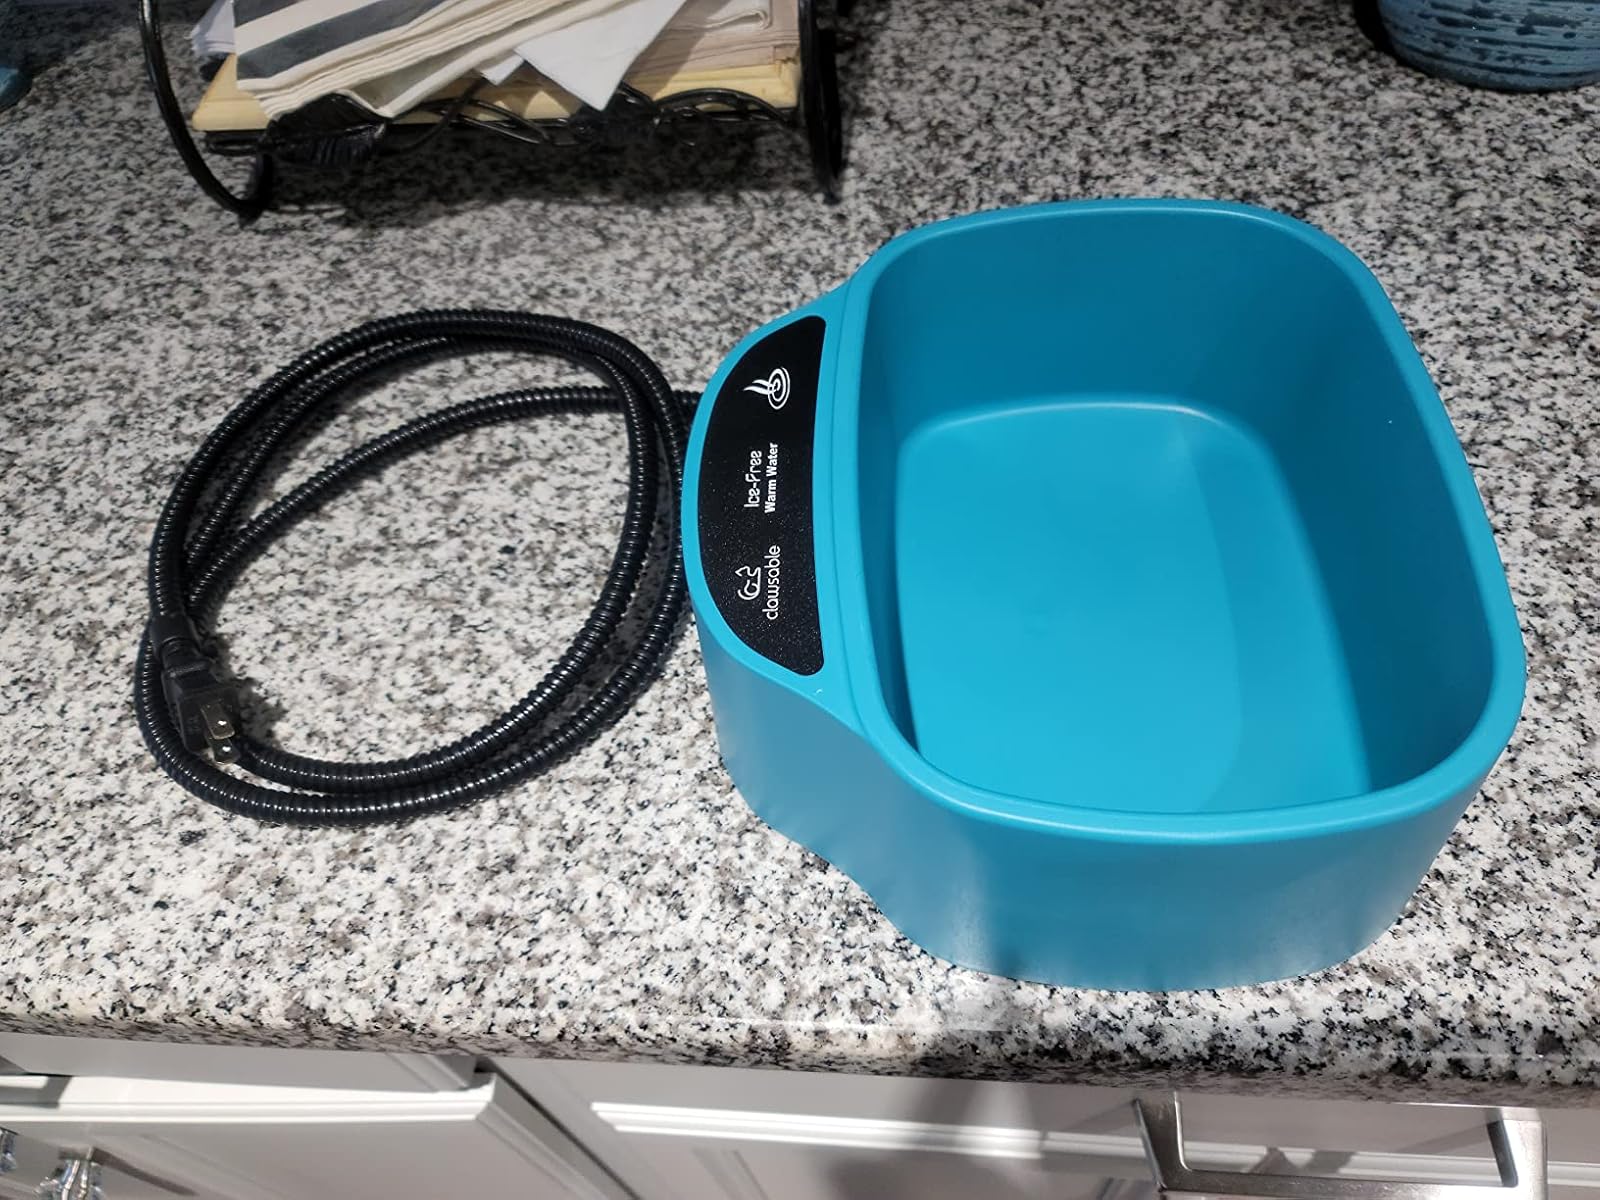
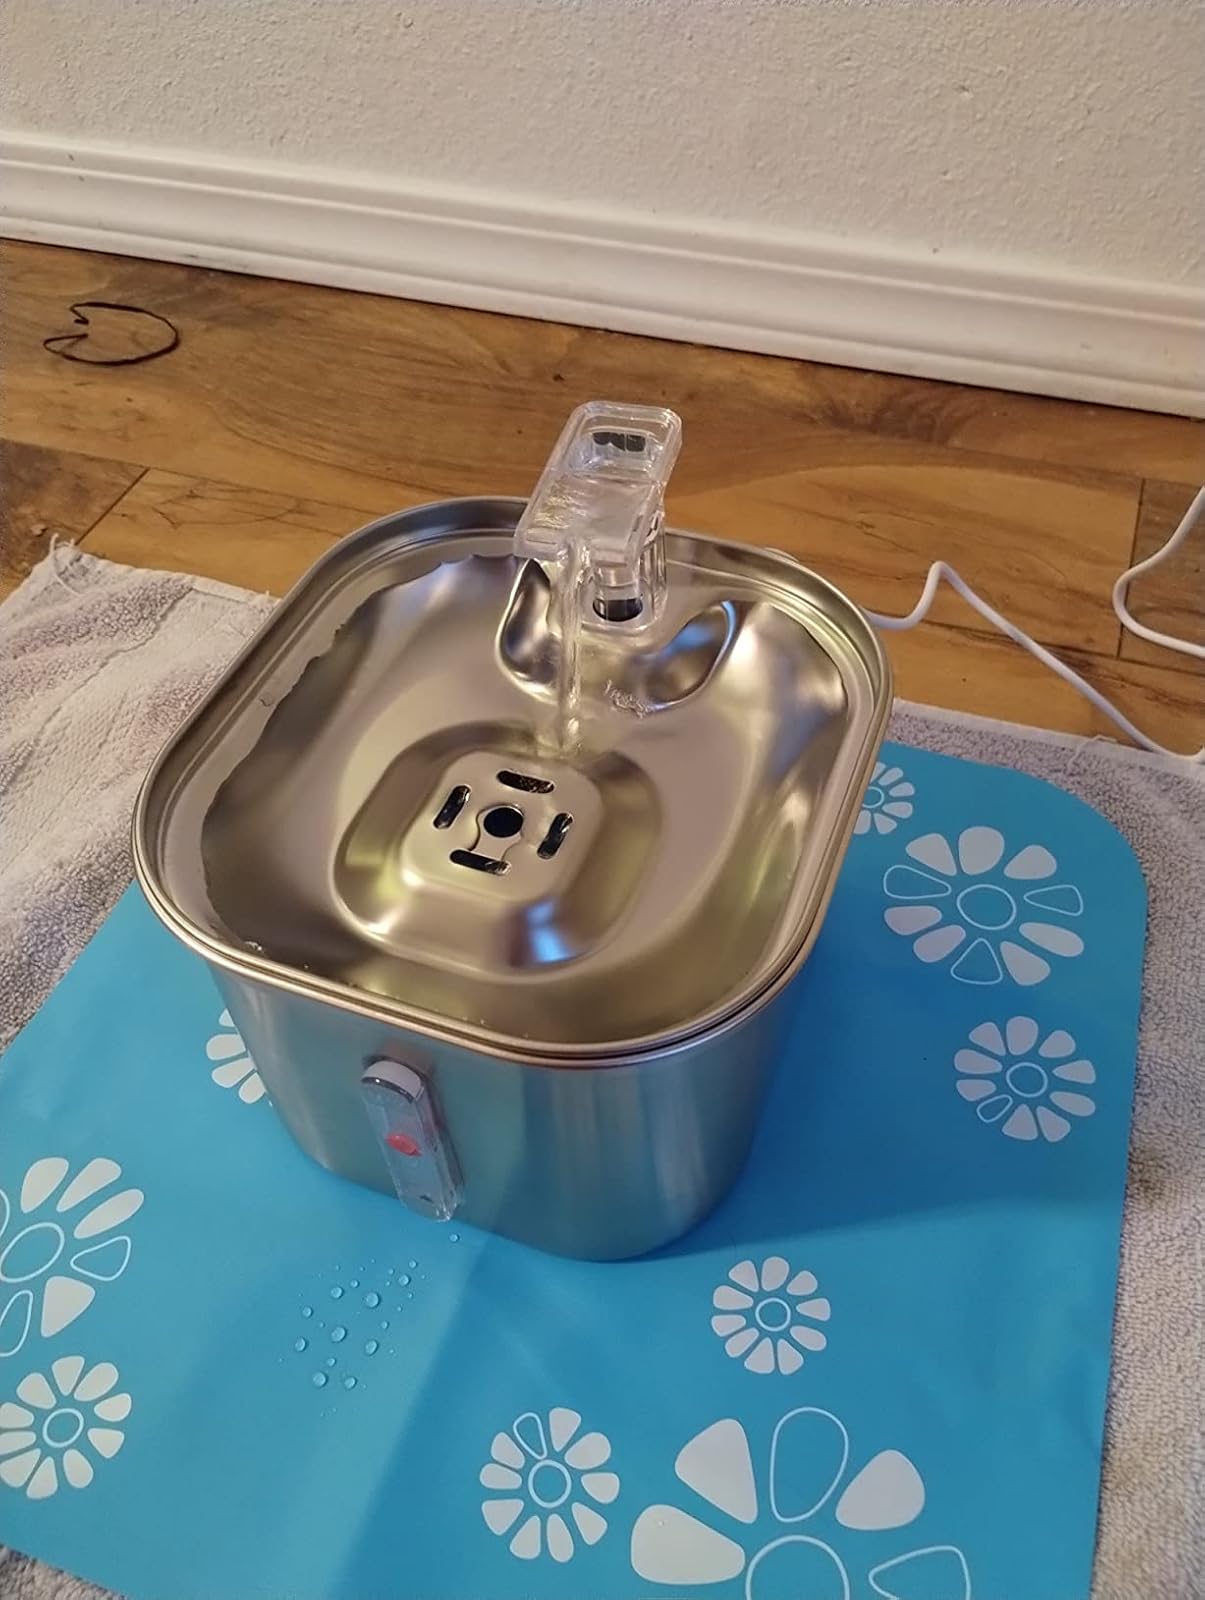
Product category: items_bowl
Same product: no